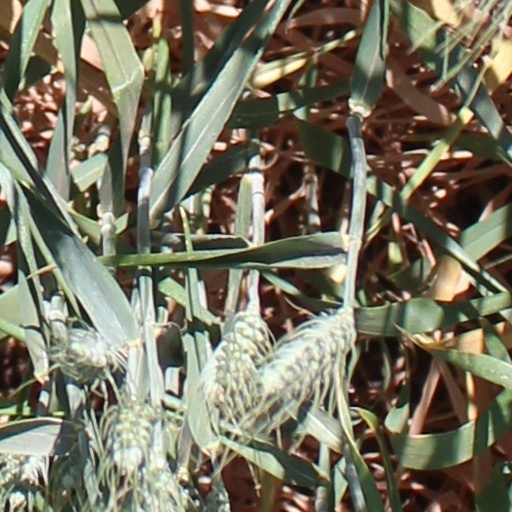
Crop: wheat